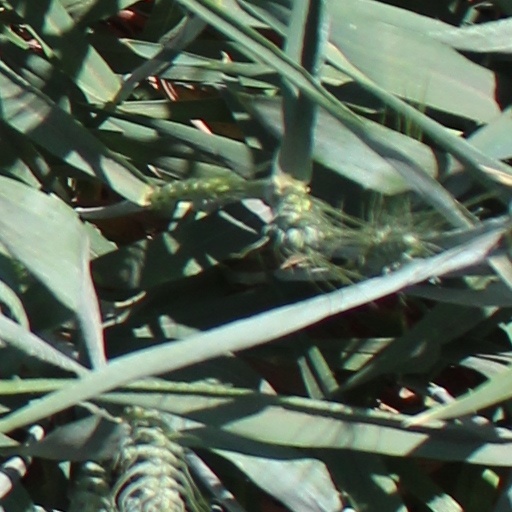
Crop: wheat